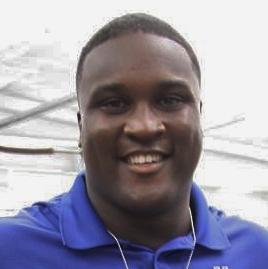
Age: 31